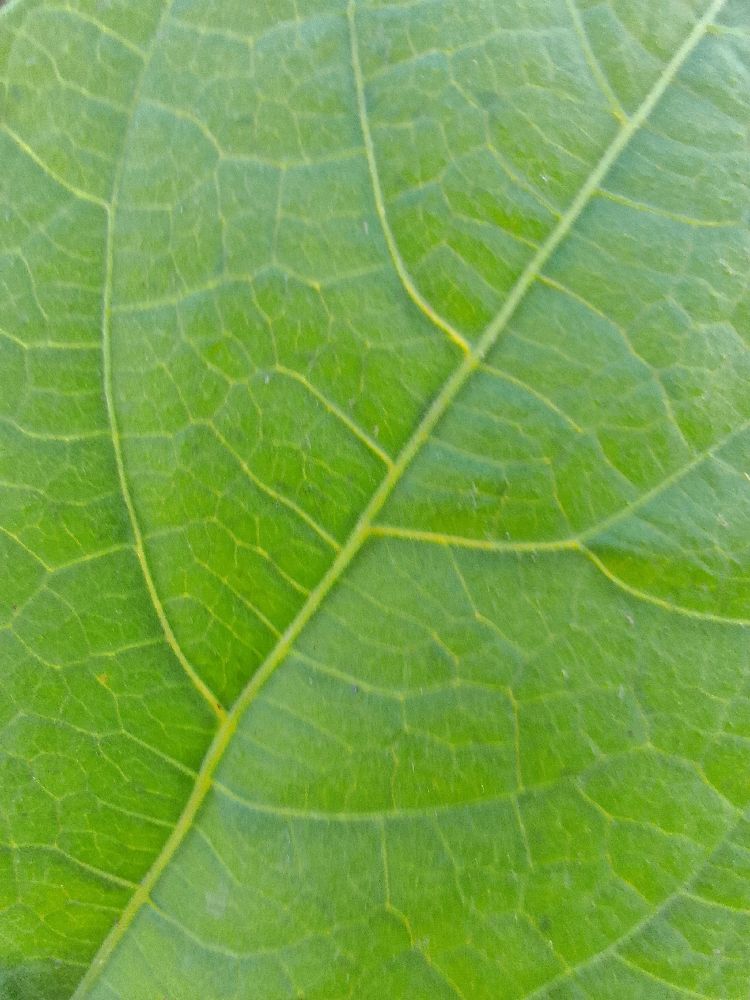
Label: healthy